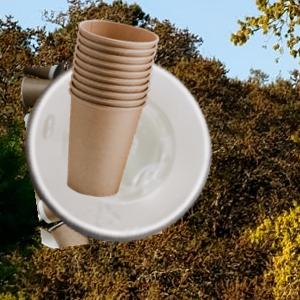
Label: cups